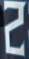
Number: 2